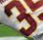
Number: 3